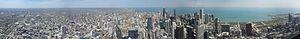
La Willis Tower est un gratte-ciel américain situé à Chicago, dans l'État de l'Illinois, achevé en 1973 et œuvre de l'architecte Bruce Graham. Il a été le plus haut immeuble du monde pendant 25 ans, et des États-Unis pendant 40 ans, avant d'être dépassé en 2013 par le One World Trade Center à New York. Il est à ce jour le deuxième plus haut immeuble du continent américain et de l'Hémisphère ouest. Il se trouve au 233 South Wacker Drive dans le secteur financier du Loop.